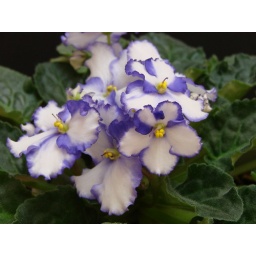
Another group picture of these wonderful snow white flowers with blue lace around them.